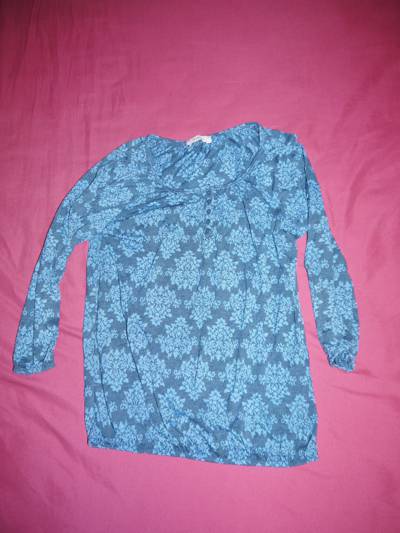
Waste category: clothes